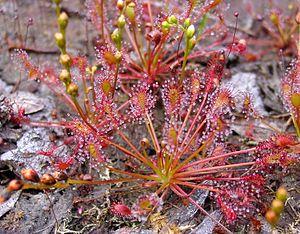
Cette liste de Tracheophyta de Bosnie-Herzégovine, ainsi que d’espèces introduites est un aperçu incomplet d’espèces de mousses, de fougères, de gymnospermes et d’angiospermes citées dans la littérature disponible en langues bosniaque, croate, serbe et serbo-croate. Cet aperçu n’inclue pas des espèces cultivées ni celles occasionnellement introduites.